Morón Air Base

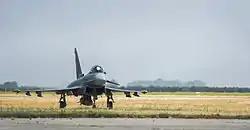
Spanish Eurofighter Typhoon of Ala 11 at Morón

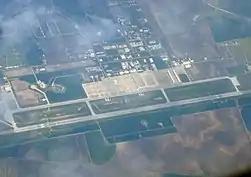
Aerial view of Morón Air Base

Combat Air Command